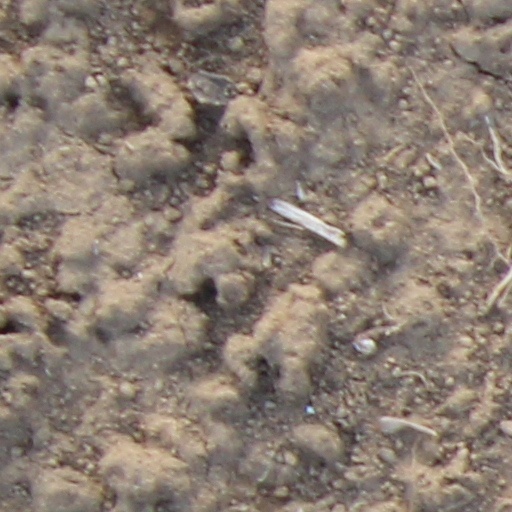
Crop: wheat